Chicago Bears

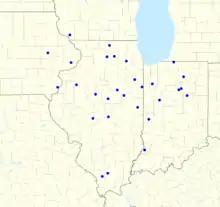
Map of radio affiliates by tower location, thus WBBM's location in the western suburbs of Chicago

While the Super Bowl XX champion Bears were a fixture of mainstream American pop culture in the 1980s, the Bears made a prior mark with the 1971 American TV movie "Brian's Song" starring Billy Dee Williams as Gale Sayers and James Caan as Brian Piccolo. The film told of how Piccolo helped Sayers recover from a devastating knee injury to return to his status as one of the league's best players, and how Sayers in turn helped the Piccolo family through Brian's fatal illness. A 2001 remake of the movie for ABC starred Sean Maher as Piccolo and Mekhi Phifer as Sayers.